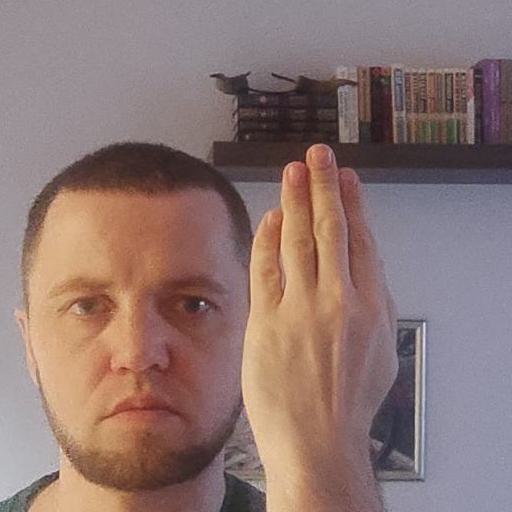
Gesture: stop_inverted